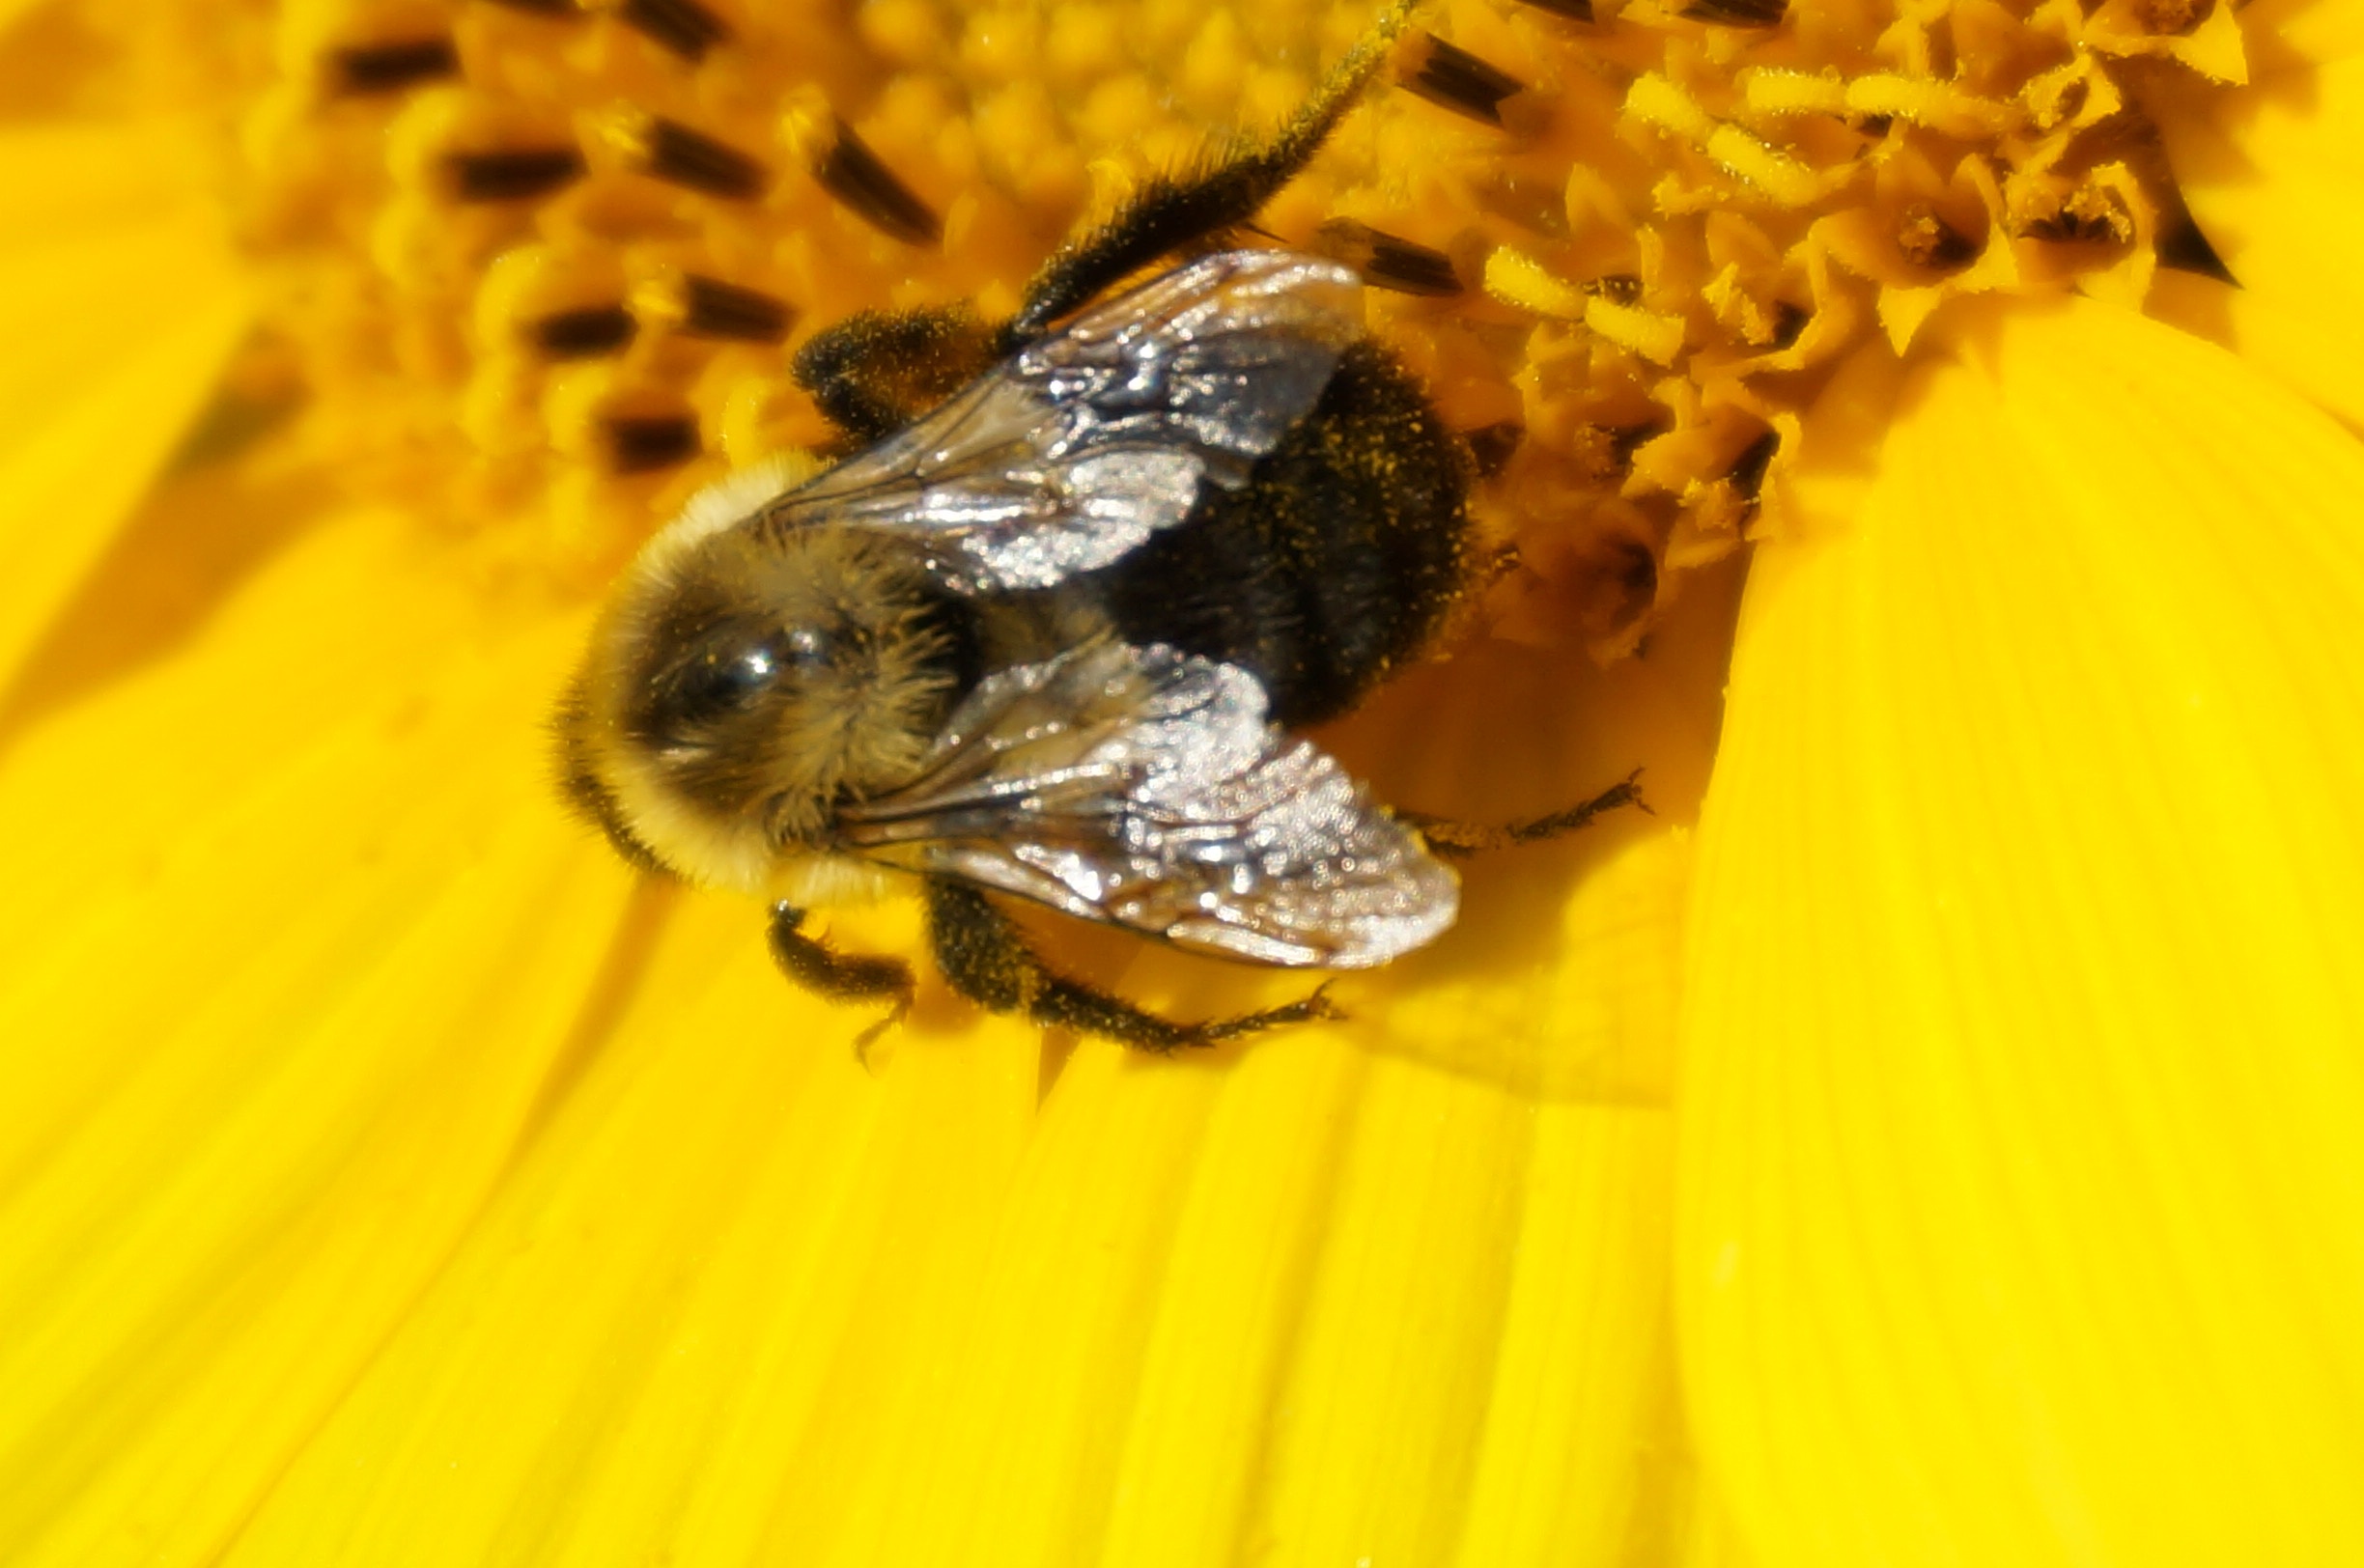
nature, plant, sun, field, farm, photography, meadow, flower, summer, pollen, insect, yellow, fauna, sunflower, invertebrate, close up, beekeeper, bee, nectar, macro photography, sunflower field, honey bee, pollinator, membrane winged insect